Haapamäki railway station

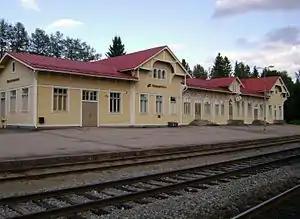

Haapamäki railway station (abbrev. Hpk) is a junction station in the village of Haapamäki, in Keuruu, Finland. Construction on the railway line from Tampere to Seinäjoki via Haapamäki was finished in 1882. When the railway line to Jyväskylä was built, Haapamäki became a junction station. The fourth line to branch off from Haapamäki was the Pori line, which was built in the 1930s.